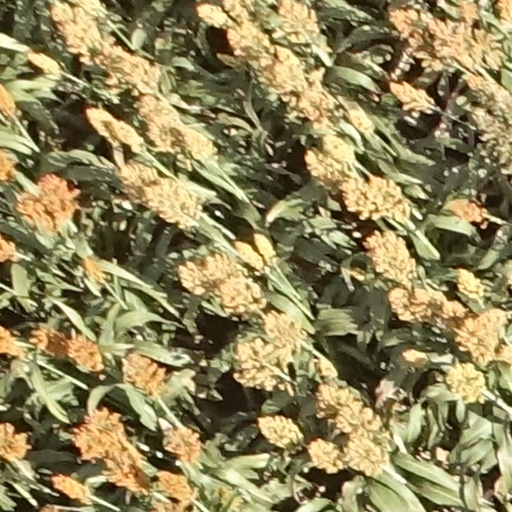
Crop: sorghum